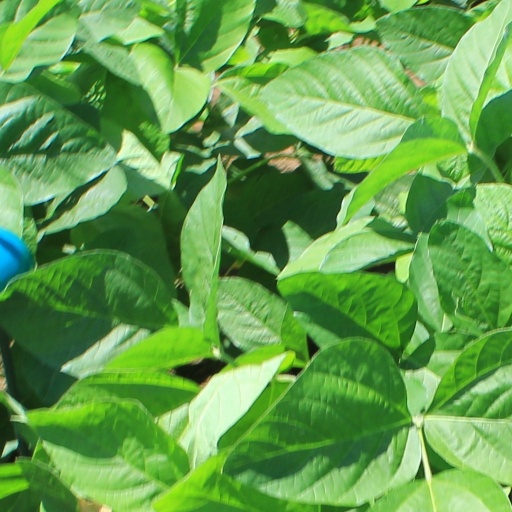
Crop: soybean